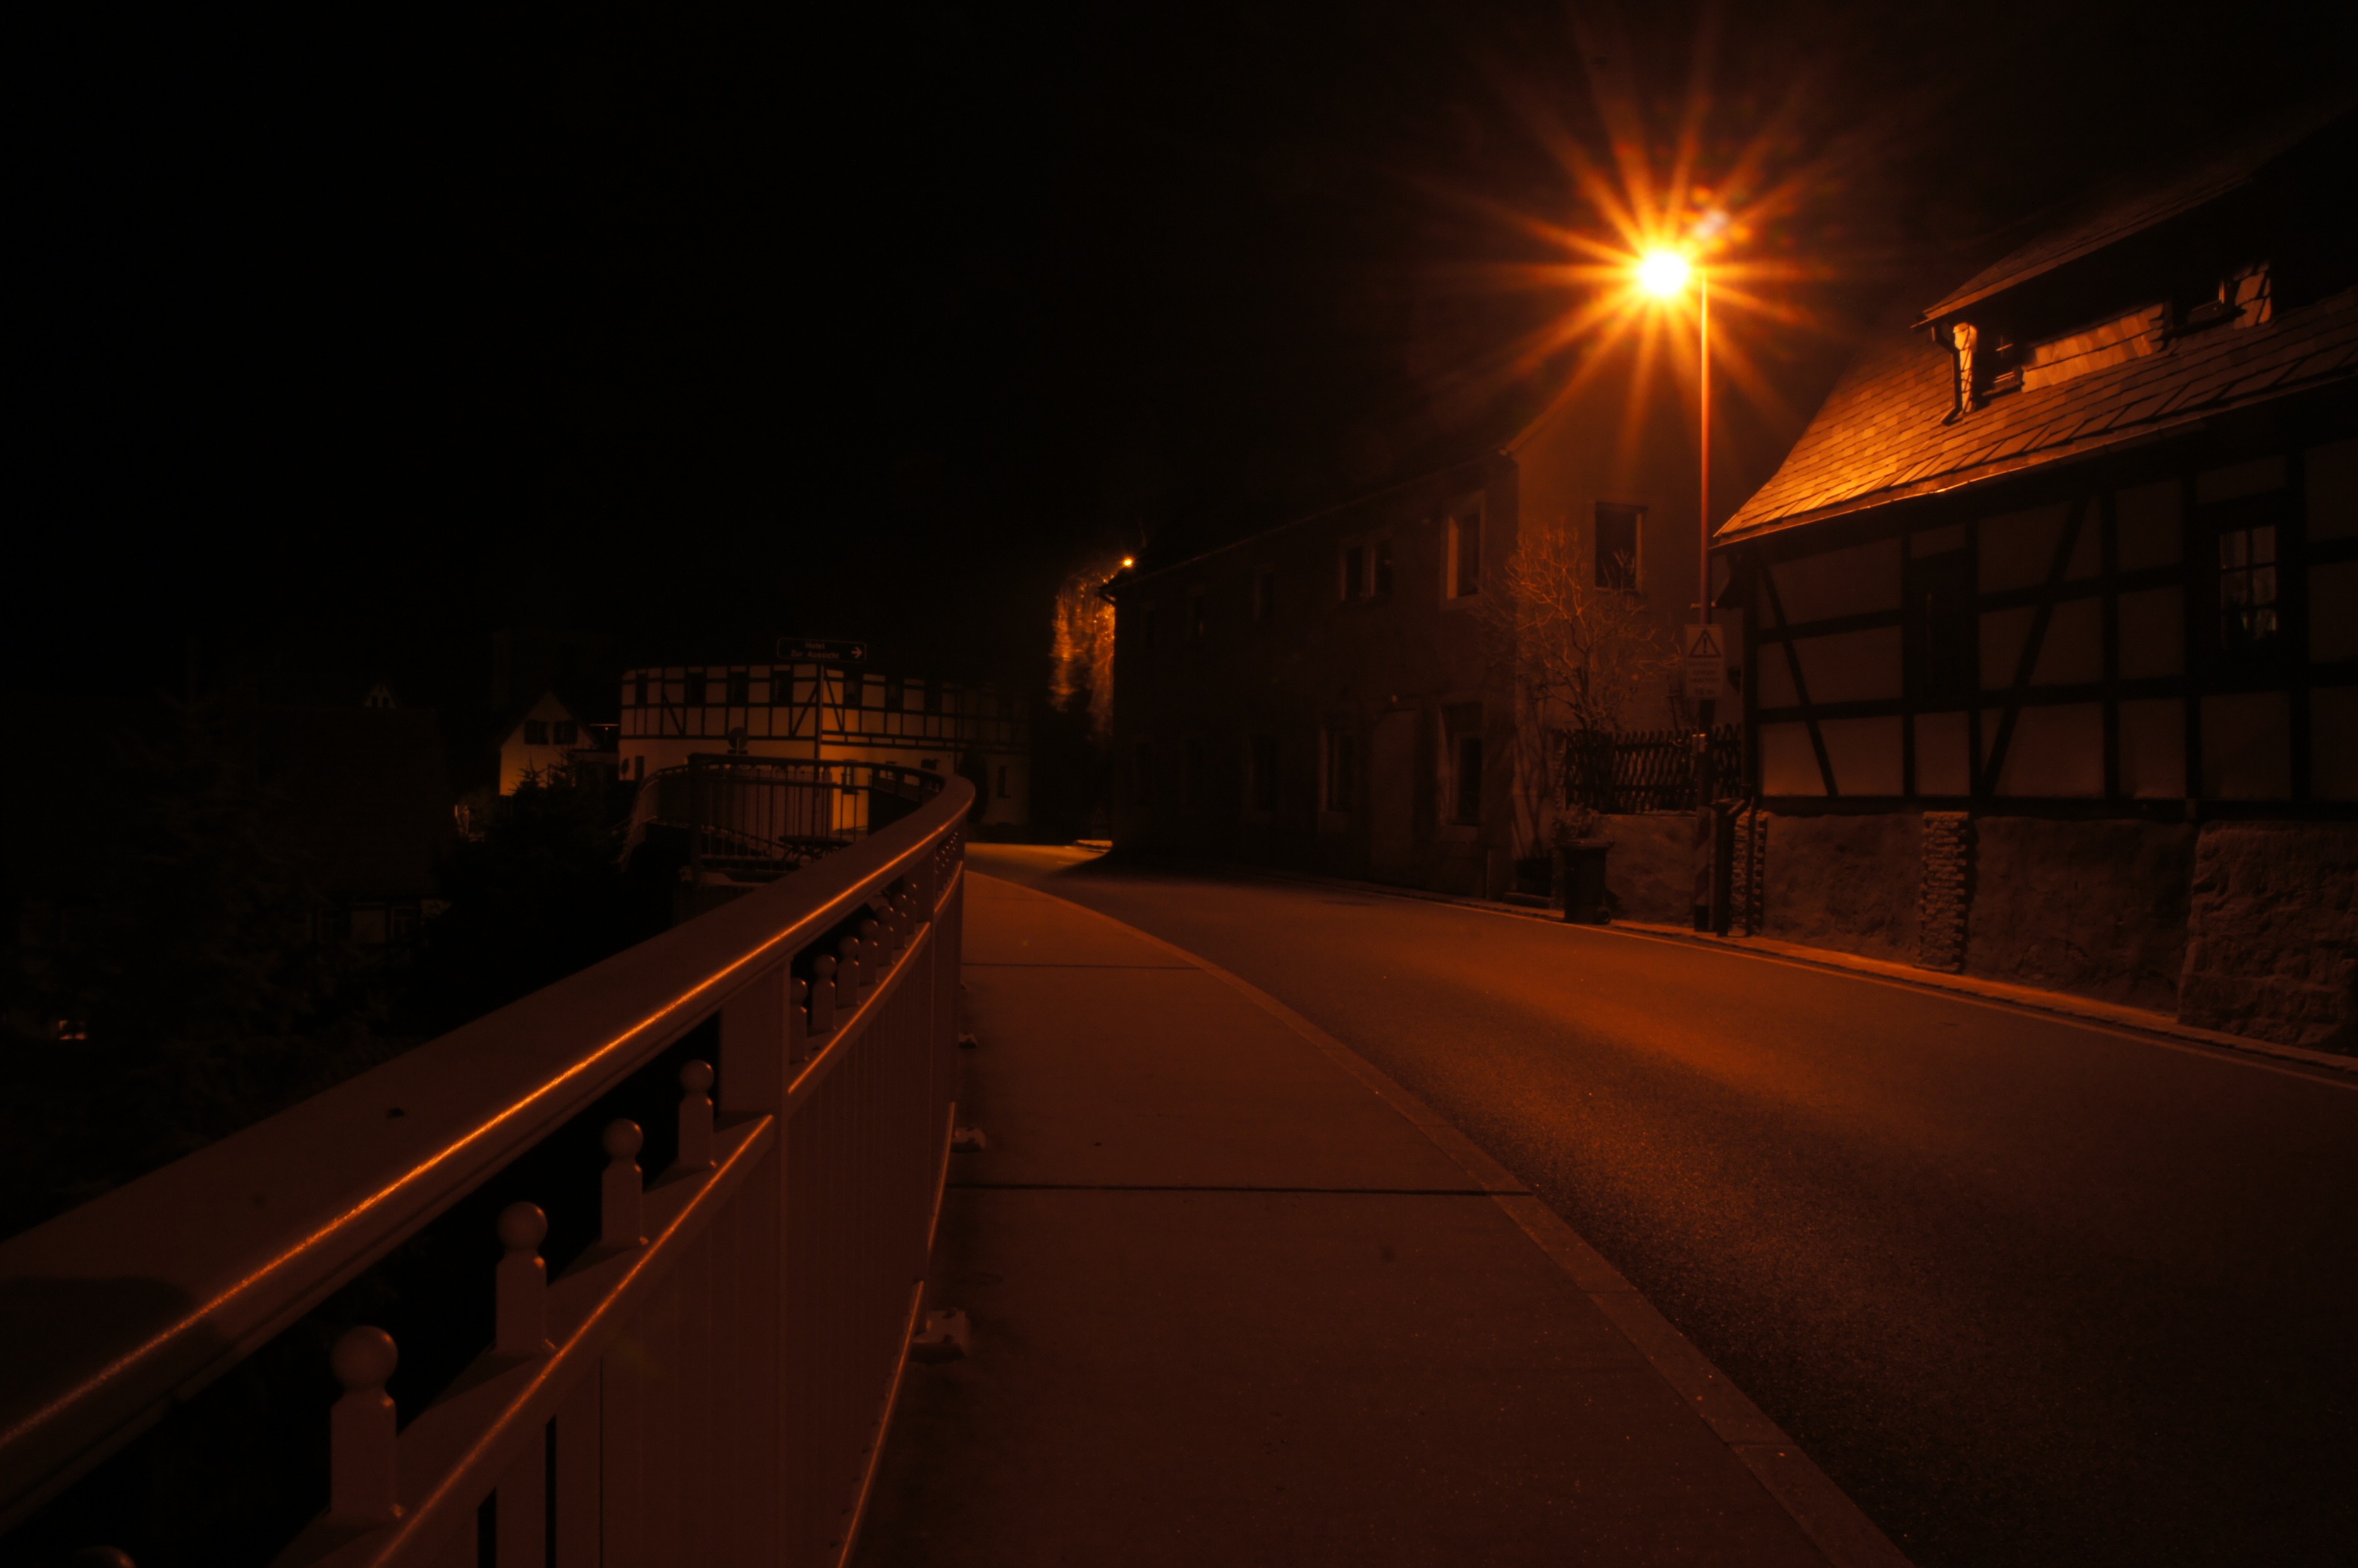
light, road, night, sunlight, morning, dusk, evening, lantern, darkness, street light, lighting, midnight, screenshot